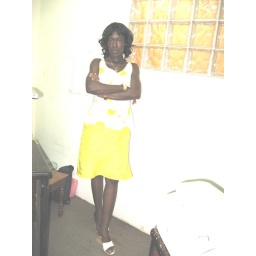
Millicent Bolden is just talking something over with Bill in office. she lays against the office wall